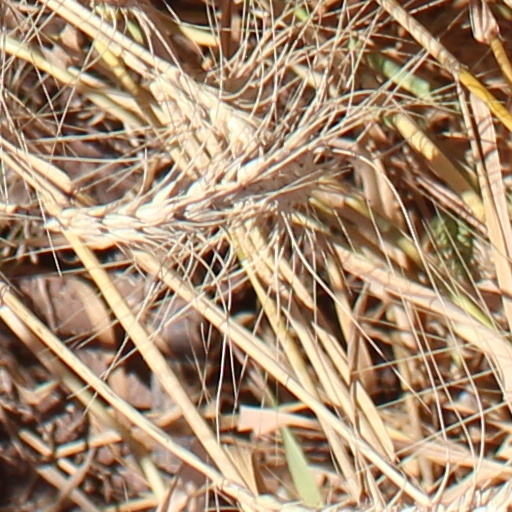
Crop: wheat